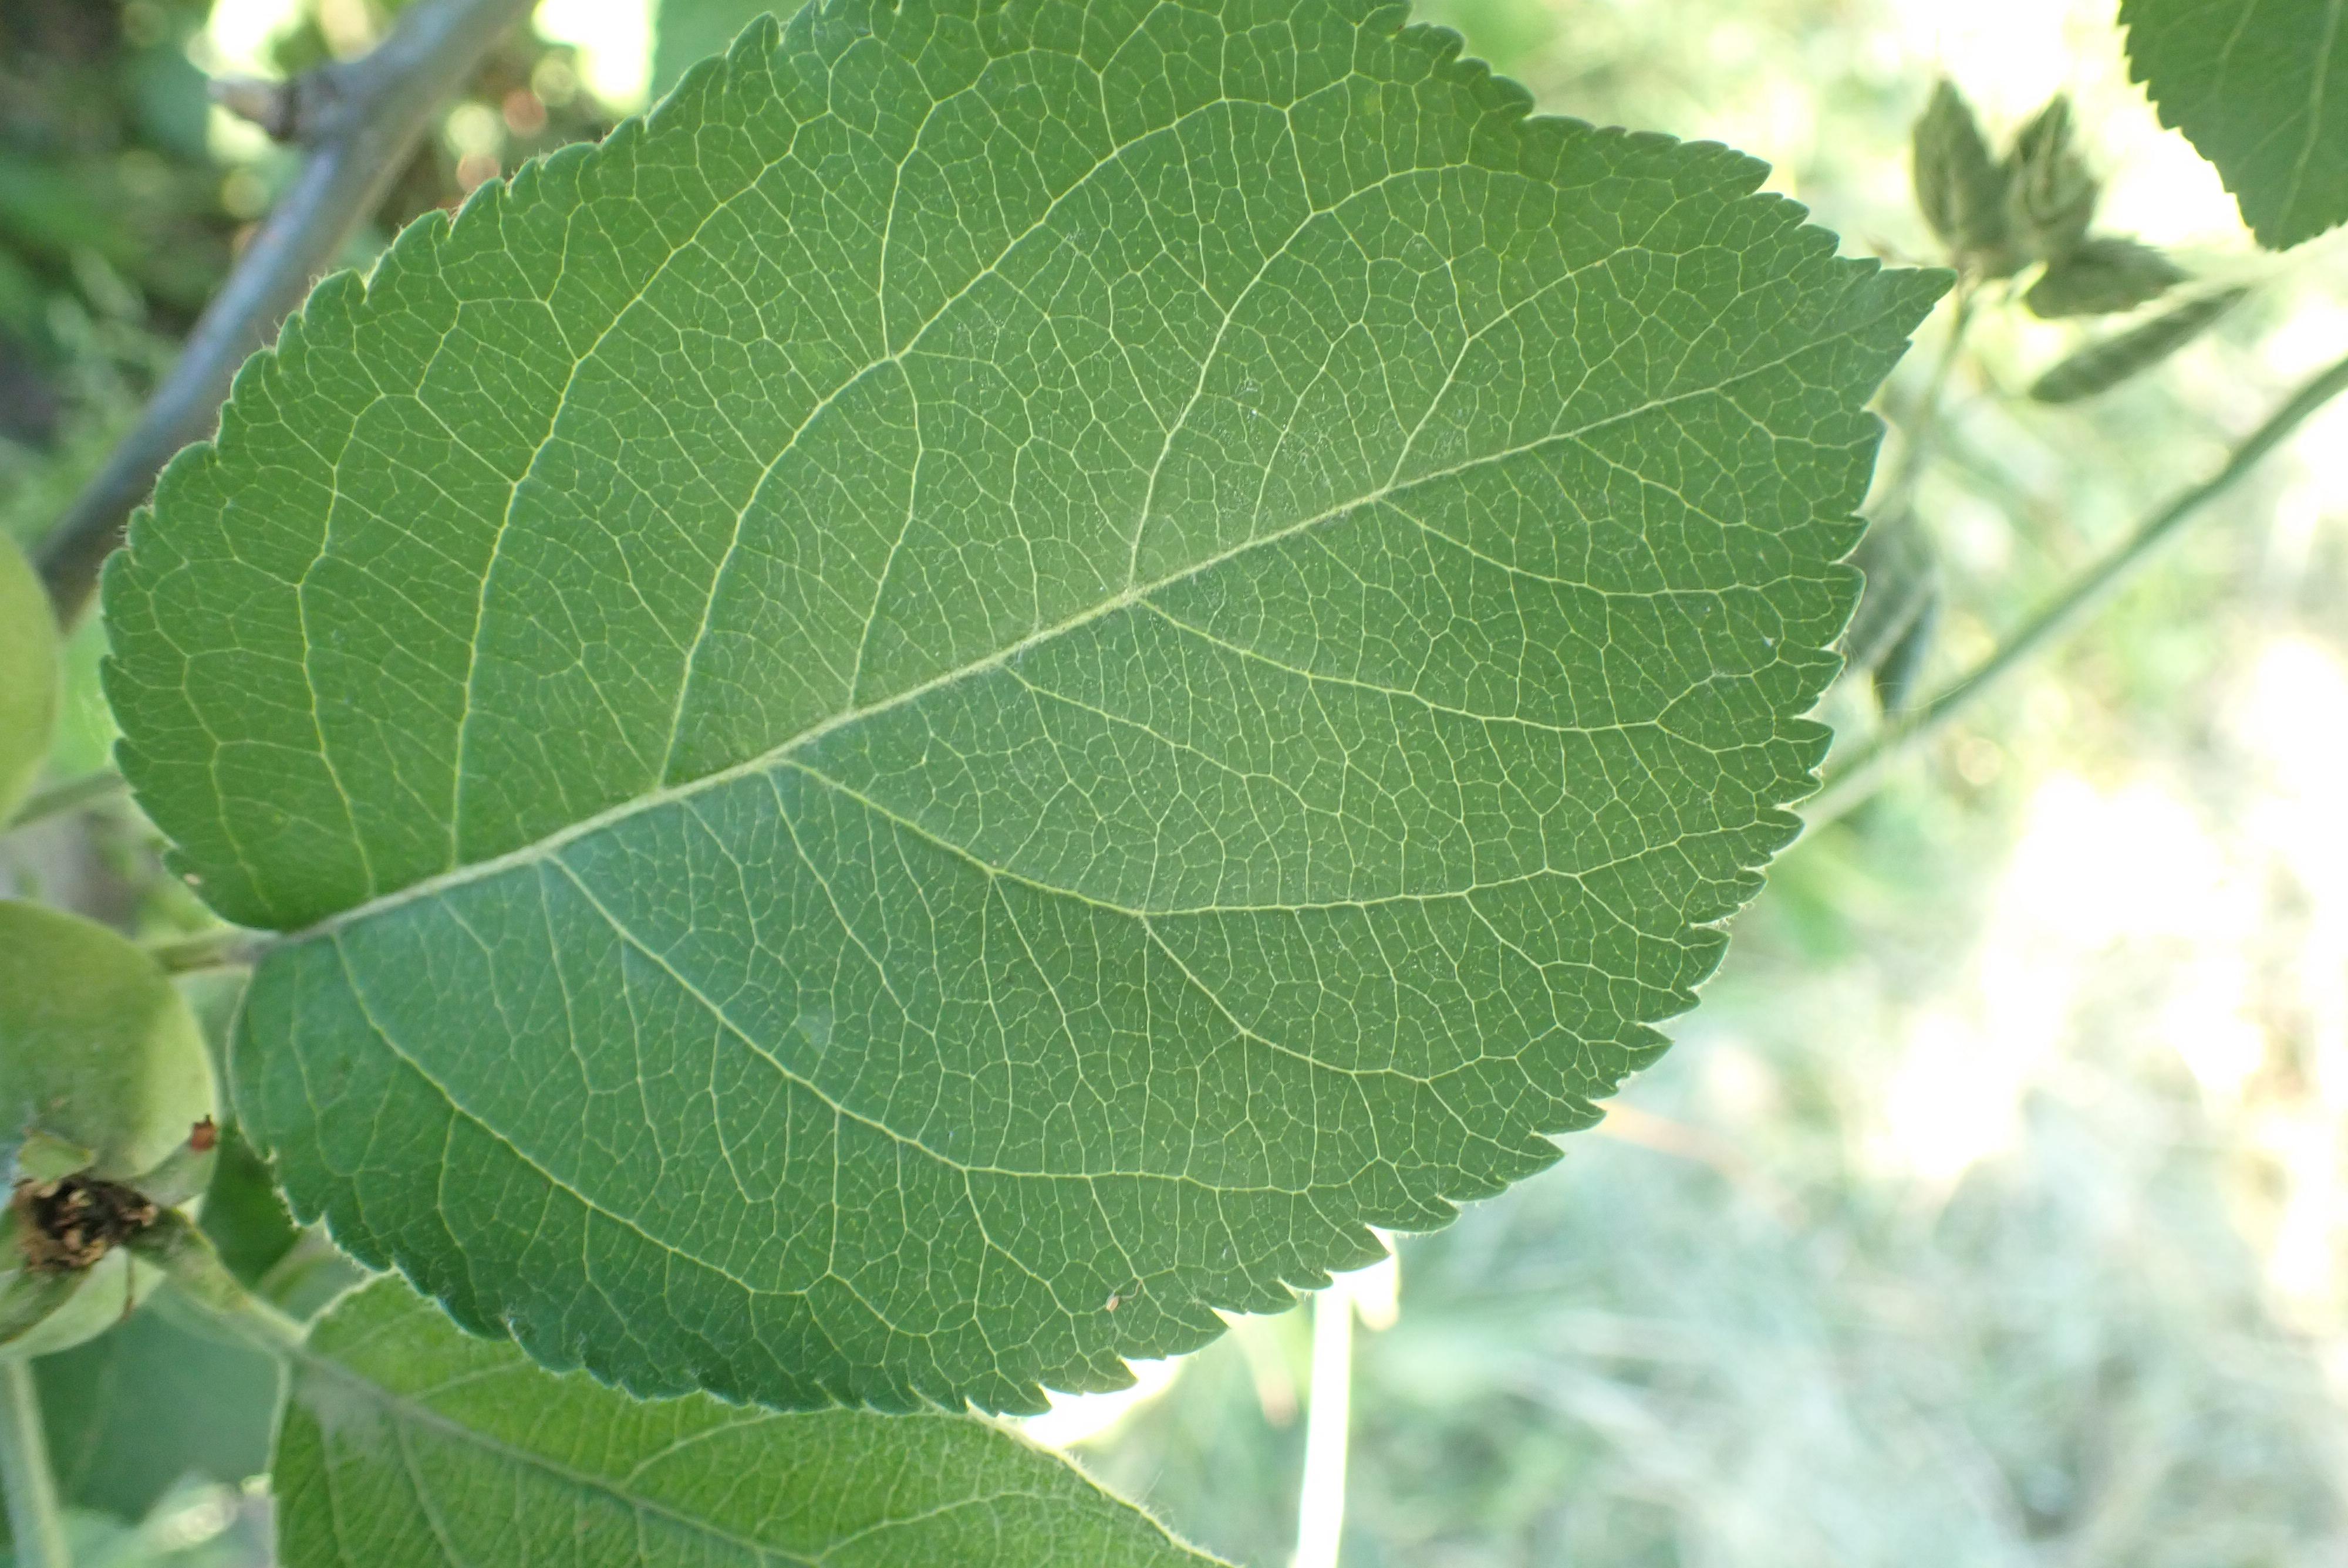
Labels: healthy